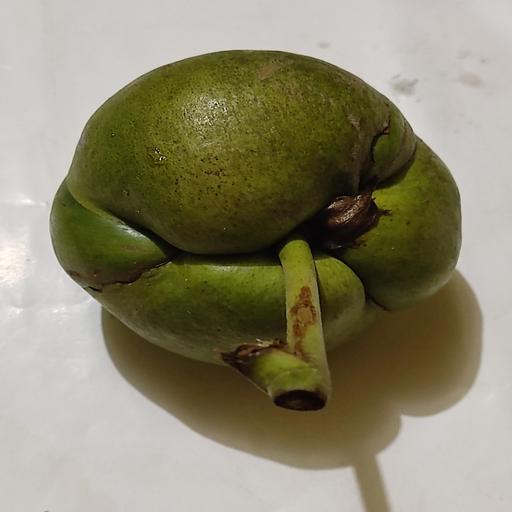
Crop type: Elephant Apple